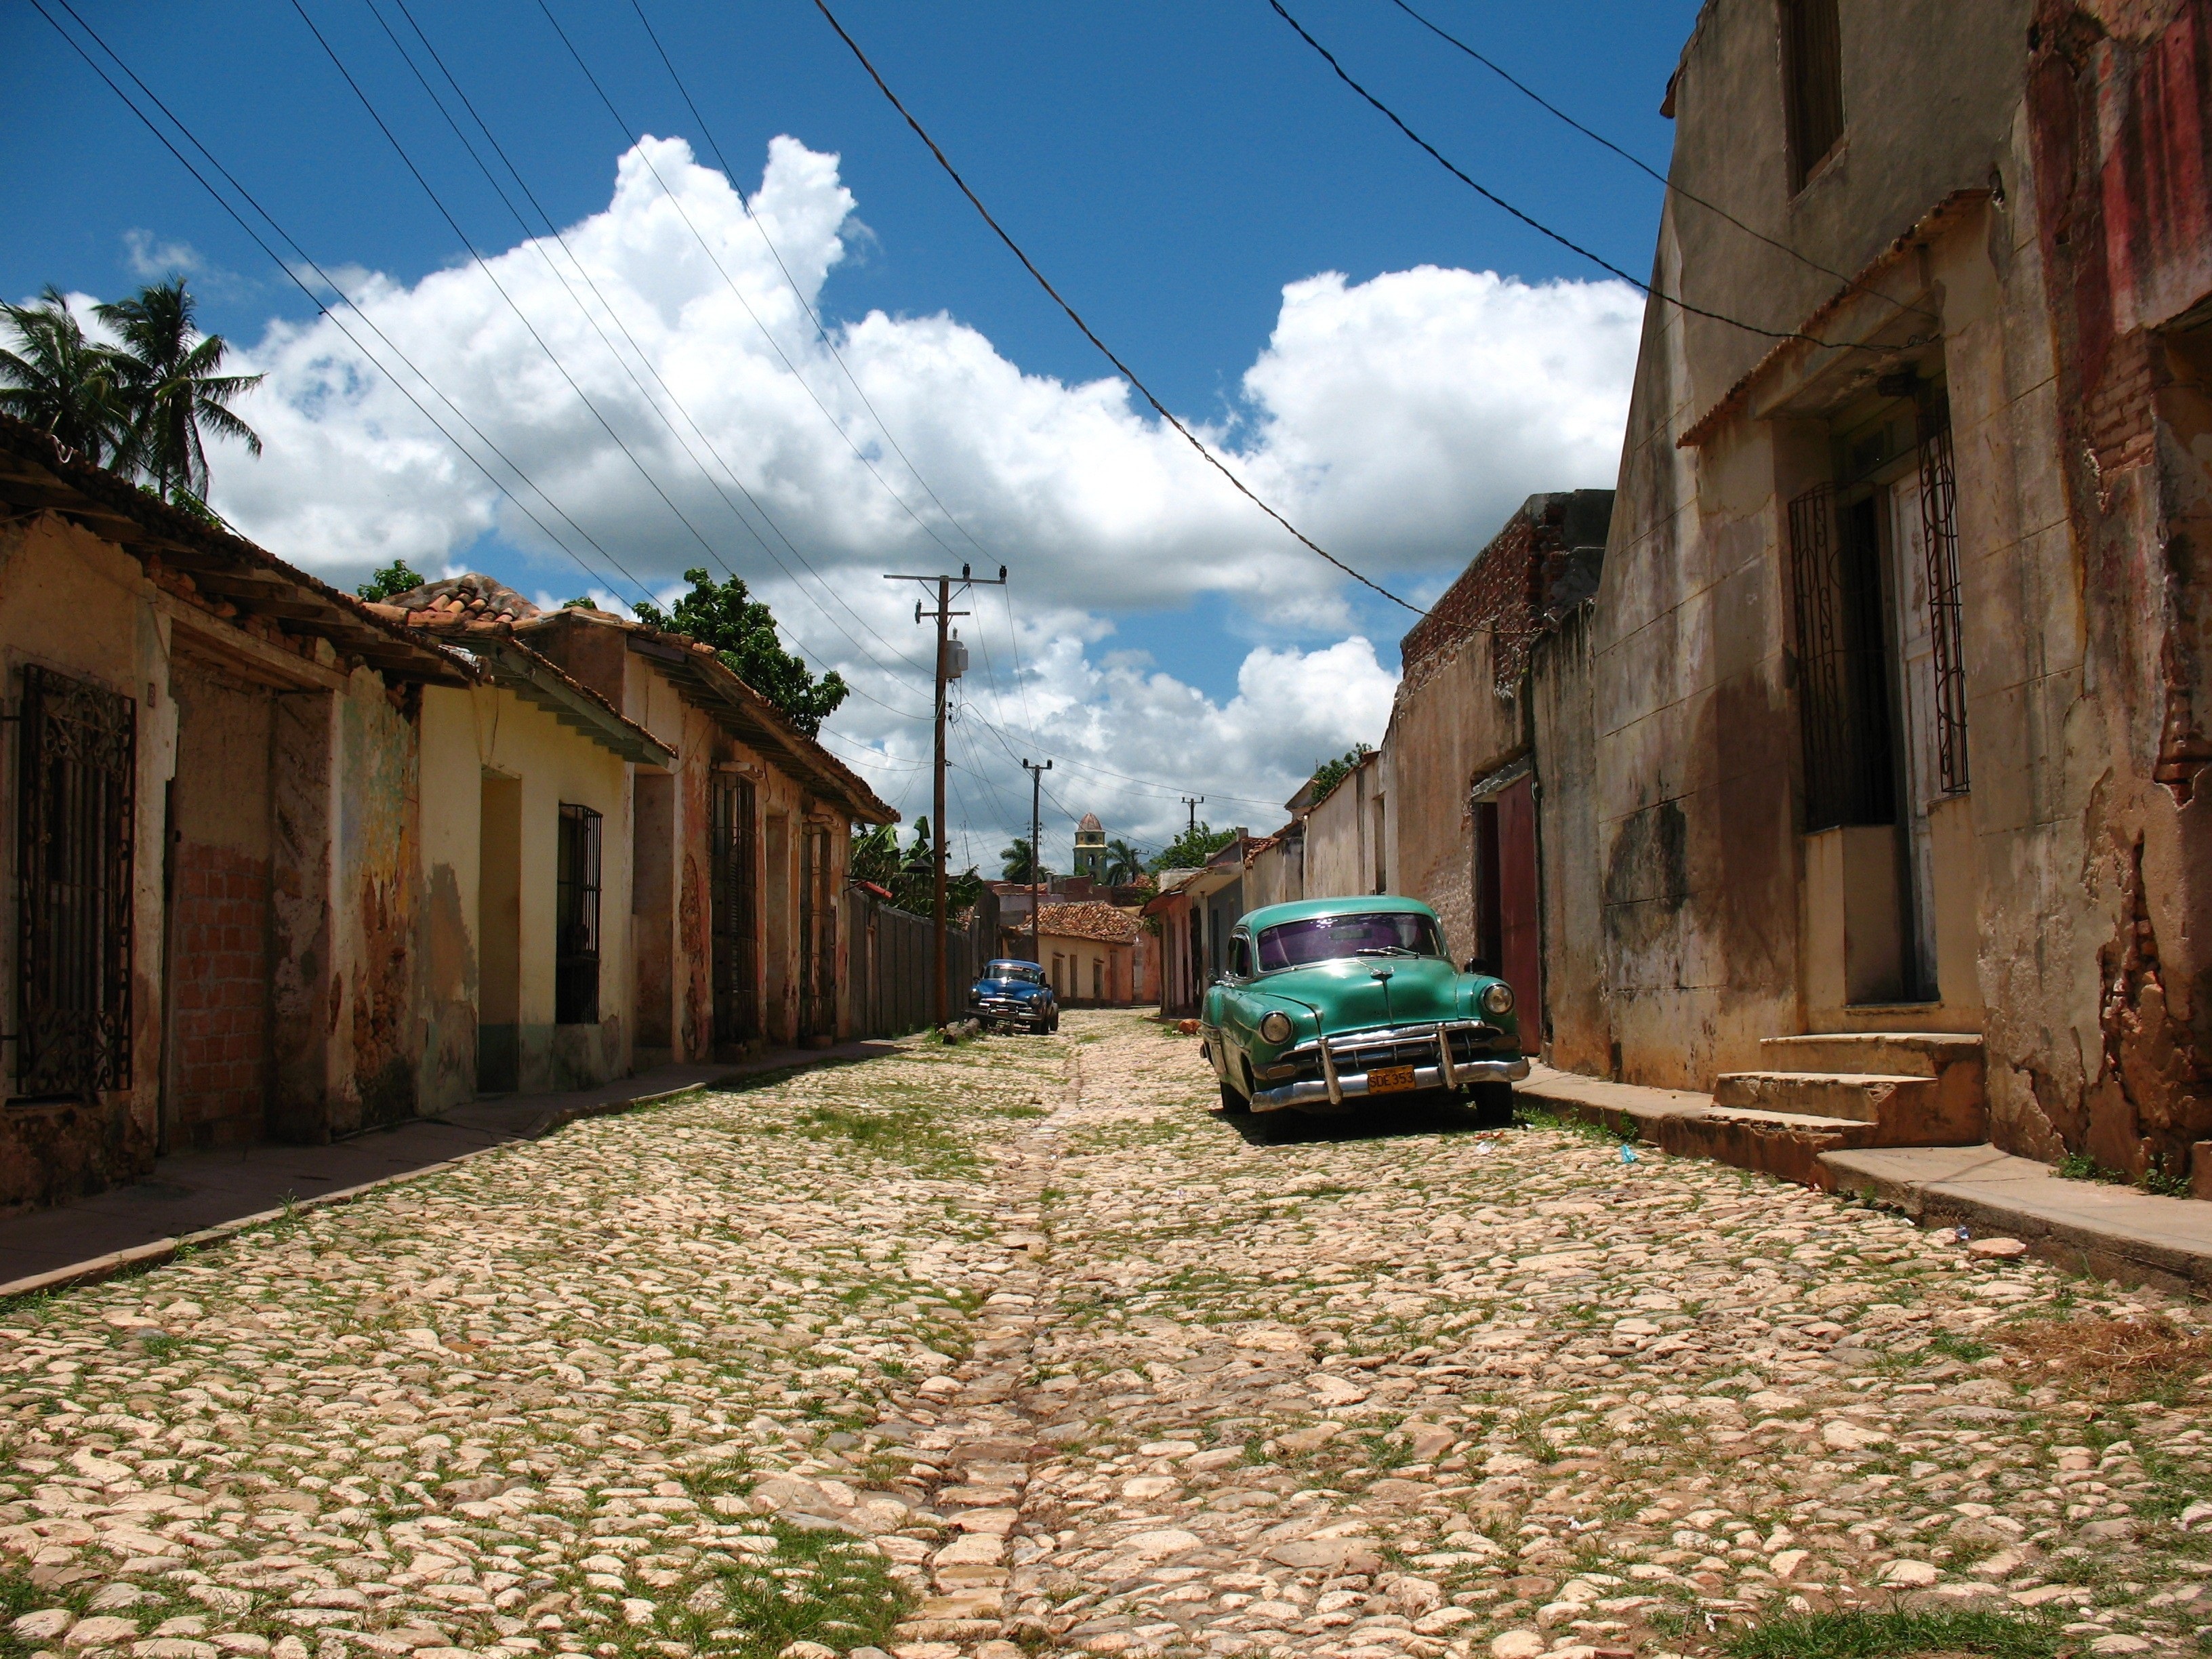
road, street, house, town, alley, home, travel, village, suburb, old car, infrastructure, estate, screenshot, neighbourhood, rural area, vat, urban area, residential area, human settlement